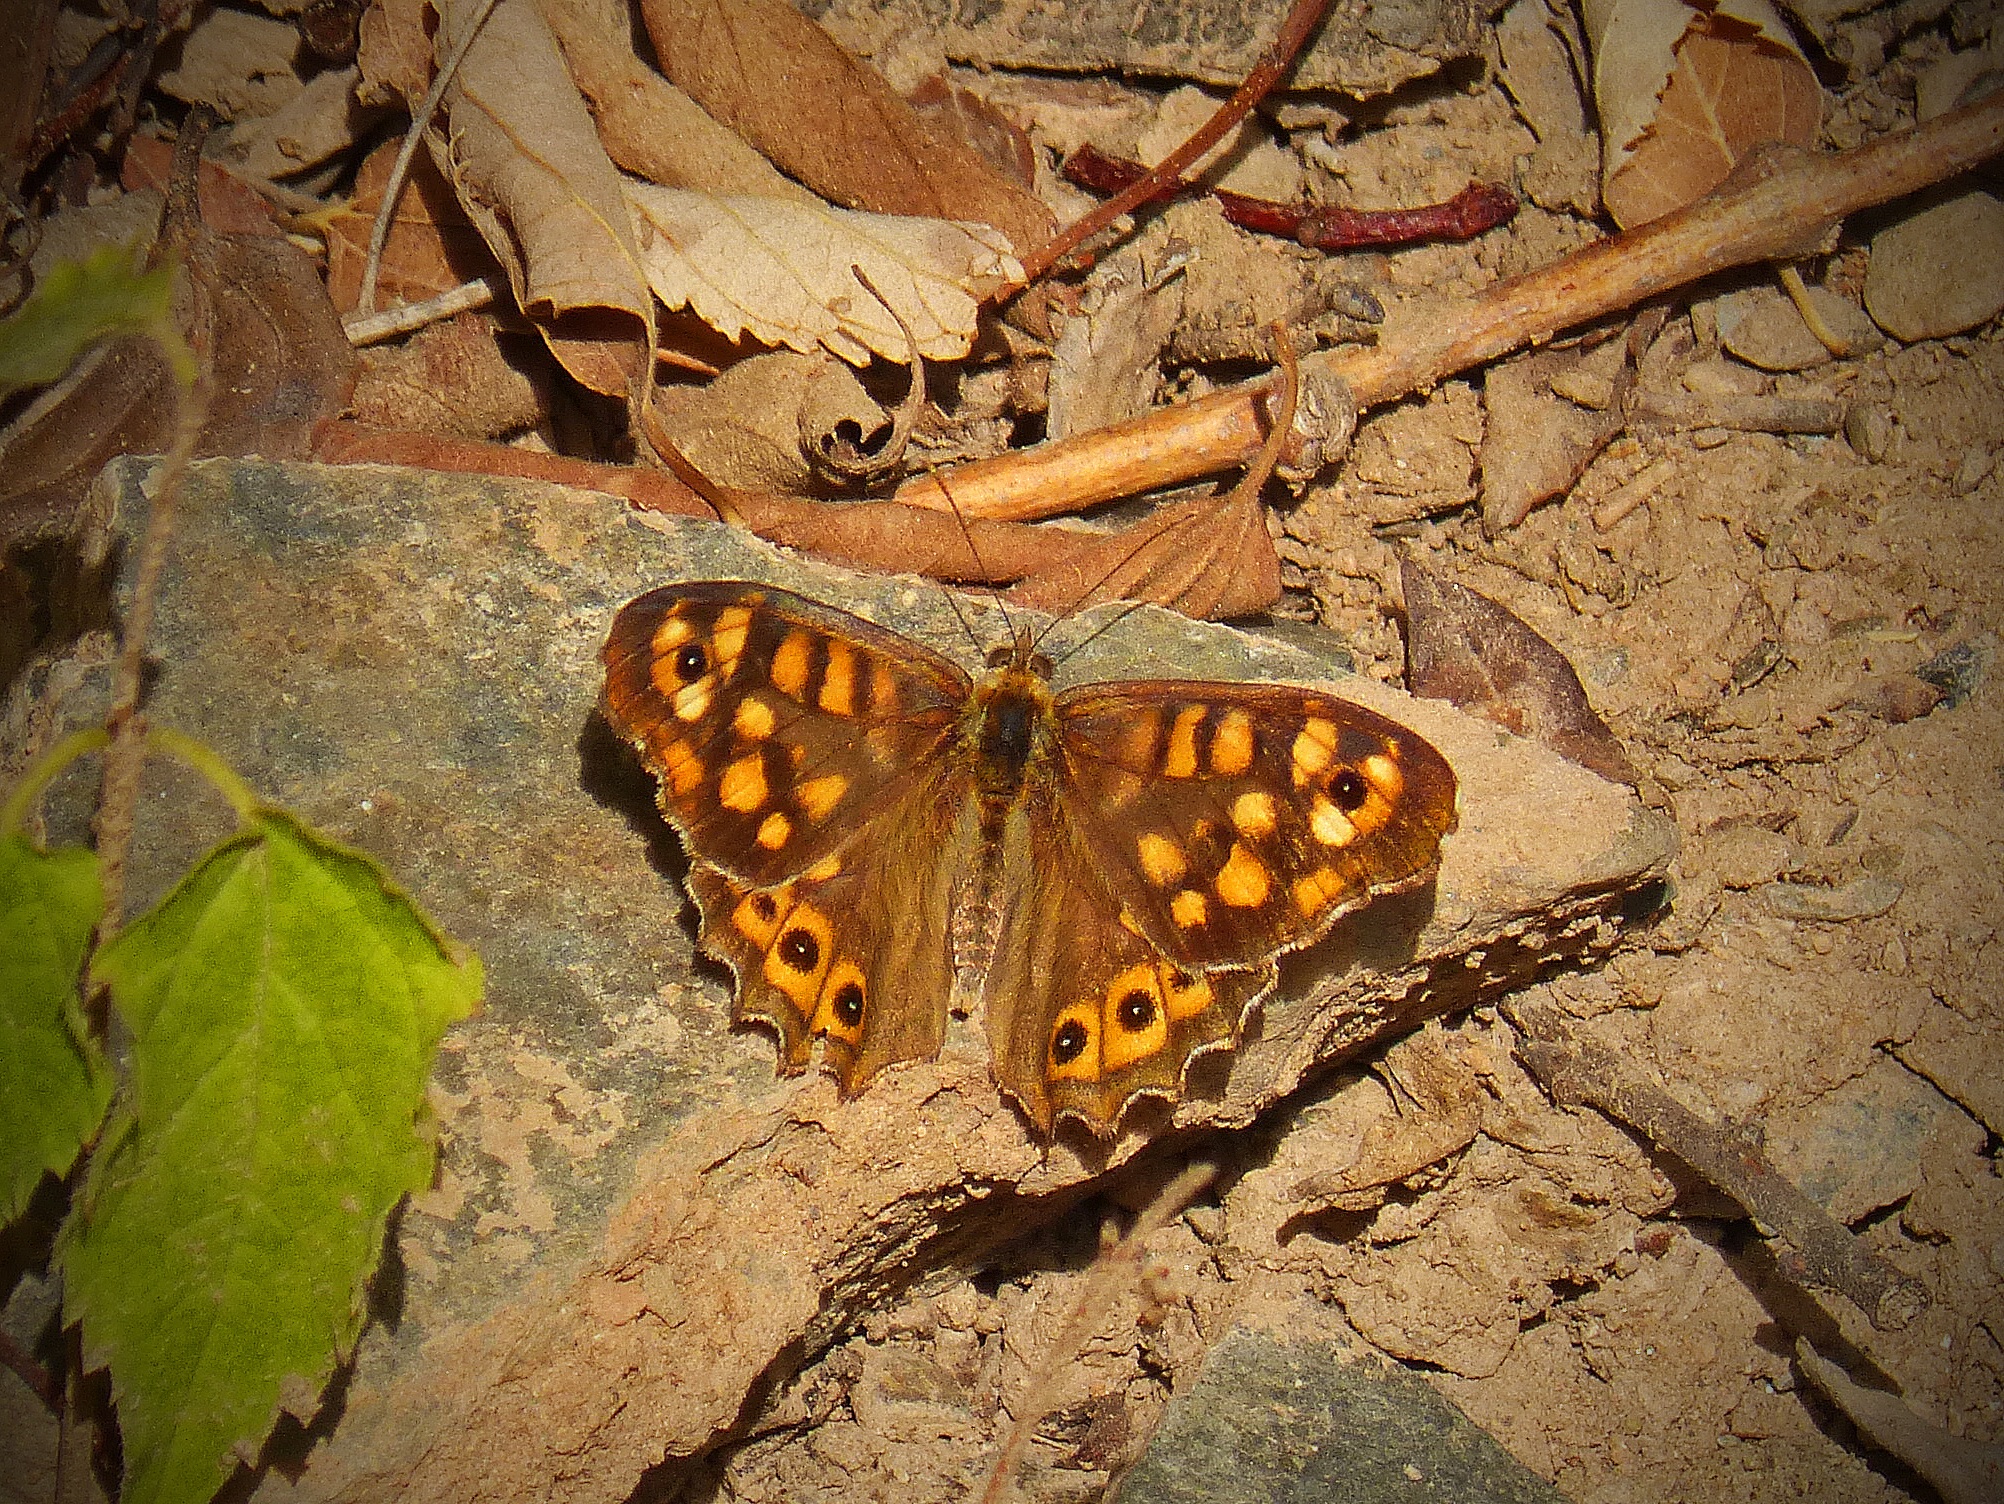
leaf, flower, wildlife, orange, insect, moth, butterfly, fauna, invertebrate, monarch butterfly, detail, macro photography, arthropod, pollinator, moths and butterflies